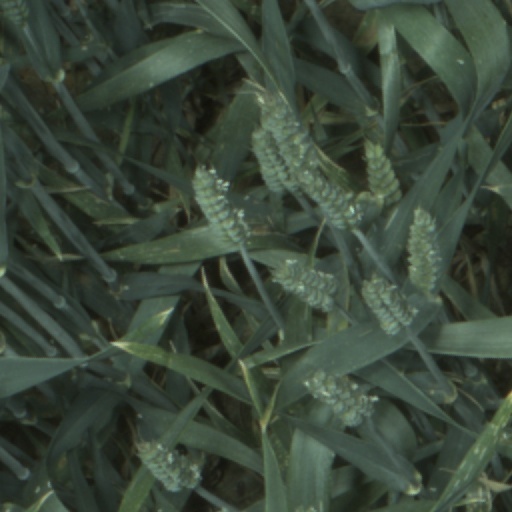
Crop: wheat